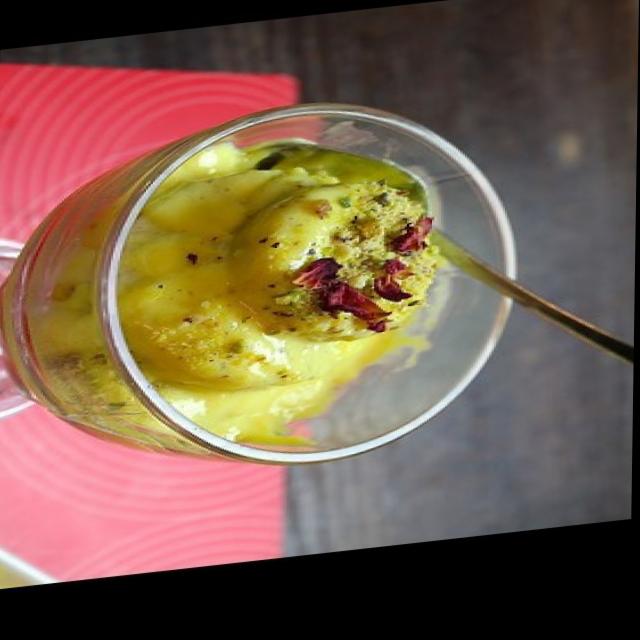
Dish: ras_malai